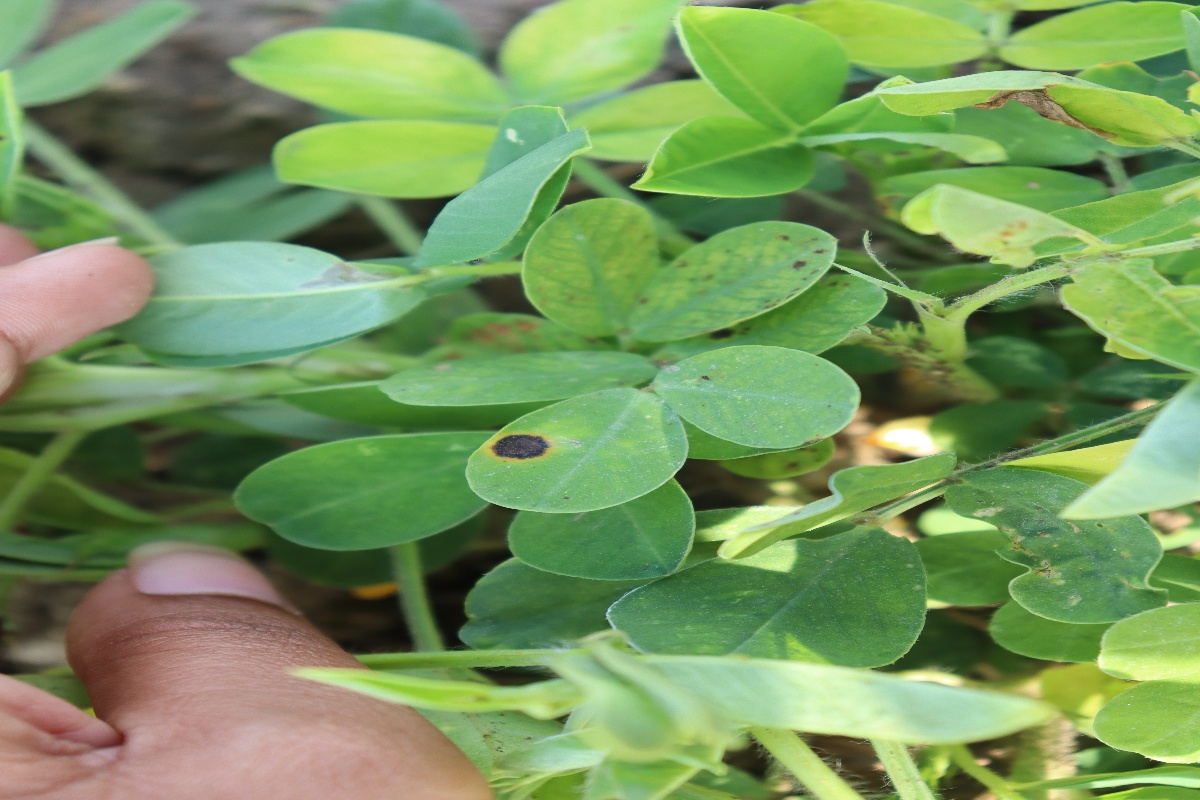
Label: nutrition deficiency